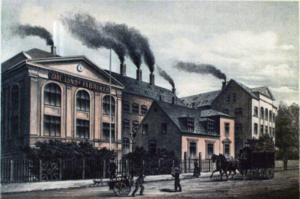
Danasvej / Historie
Carl Lunds Fabrikker som de så ud i 1880'erne.
Danasvej er en todelt gade på Frederiksberg i København, der går fra Kampmannsgade-dæmningen til Vodroffsvej og igen fra Svend Trøsts Vej til H.C. Ørsteds Vej. Stykket imellem de to dele hedder Danas Plads, men der er fortløbende husnumre hele vejen fra Kampmannsgade-dæmningen til H.C. Ørsteds Vej. Trafikken er også gennemgående med buslinje 37 og supercykelstien C99 Albertslundruten.